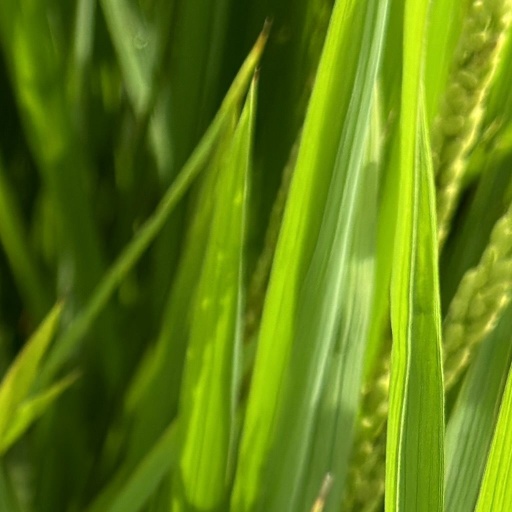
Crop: rice